David Cliche

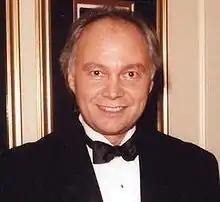

David Cliche (July 10, 1952 – July 19, 2020) was a Quebec politician. He represented Vimont in the National Assembly of Quebec from 1994 to 2002, as a member of the Parti Québécois.